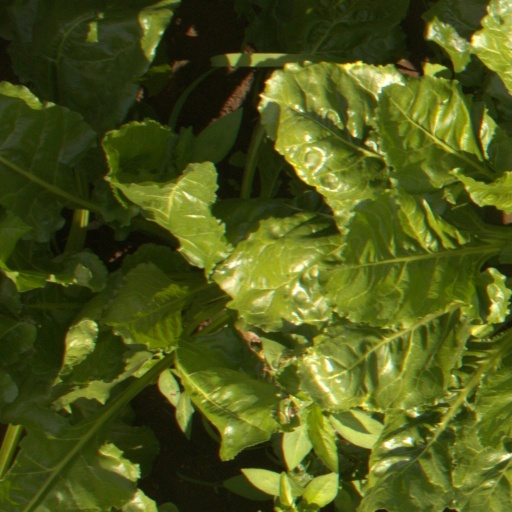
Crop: sugar beet